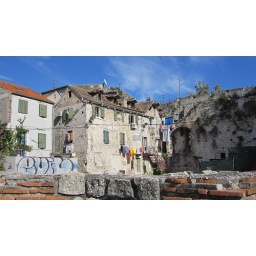
Split old city within the castle walls